Richard Burton

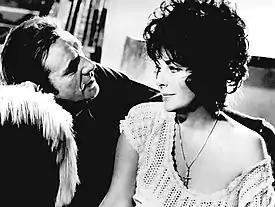
In "Divorce His, Divorce Hers" (1973), his final film with Taylor

However, on the whole, the play initially received mixed reviews on its opening at the Majestic Theatre on Broadway and was slow to earn money. Advance sales managed to keep "Camelot" running for three months until a twenty-minute extract was broadcast on "The Ed Sullivan Show" which helped "Camelot" achieve great success, and an unprecedented three-year run overall from 1960 to 1963. Its success led to Burton being called "The King of Broadway", and he went on to receive the Tony Award for Best Actor in a Musical. The original soundtrack of the musical topped the "Billboard" charts throughout 1961 after its release at the end of 1960. John F. Kennedy, who was then the President of the United States, reportedly enjoyed the play and invited Burton to the White House for a visit. In 1962, Burton appeared as Flying Officer David Campbell, an RAF fighter pilot in "The Longest Day", which included a large ensemble cast featuring: McDowall, George Segal, Henry Fonda, John Wayne, Mel Ferrer, Robert Mitchum, Rod Steiger and Sean Connery. The same year he provided narration for the Jack Howells documentary "Dylan Thomas". The short won the Best Documentary Short Subject at the 35th Academy Awards ceremony.